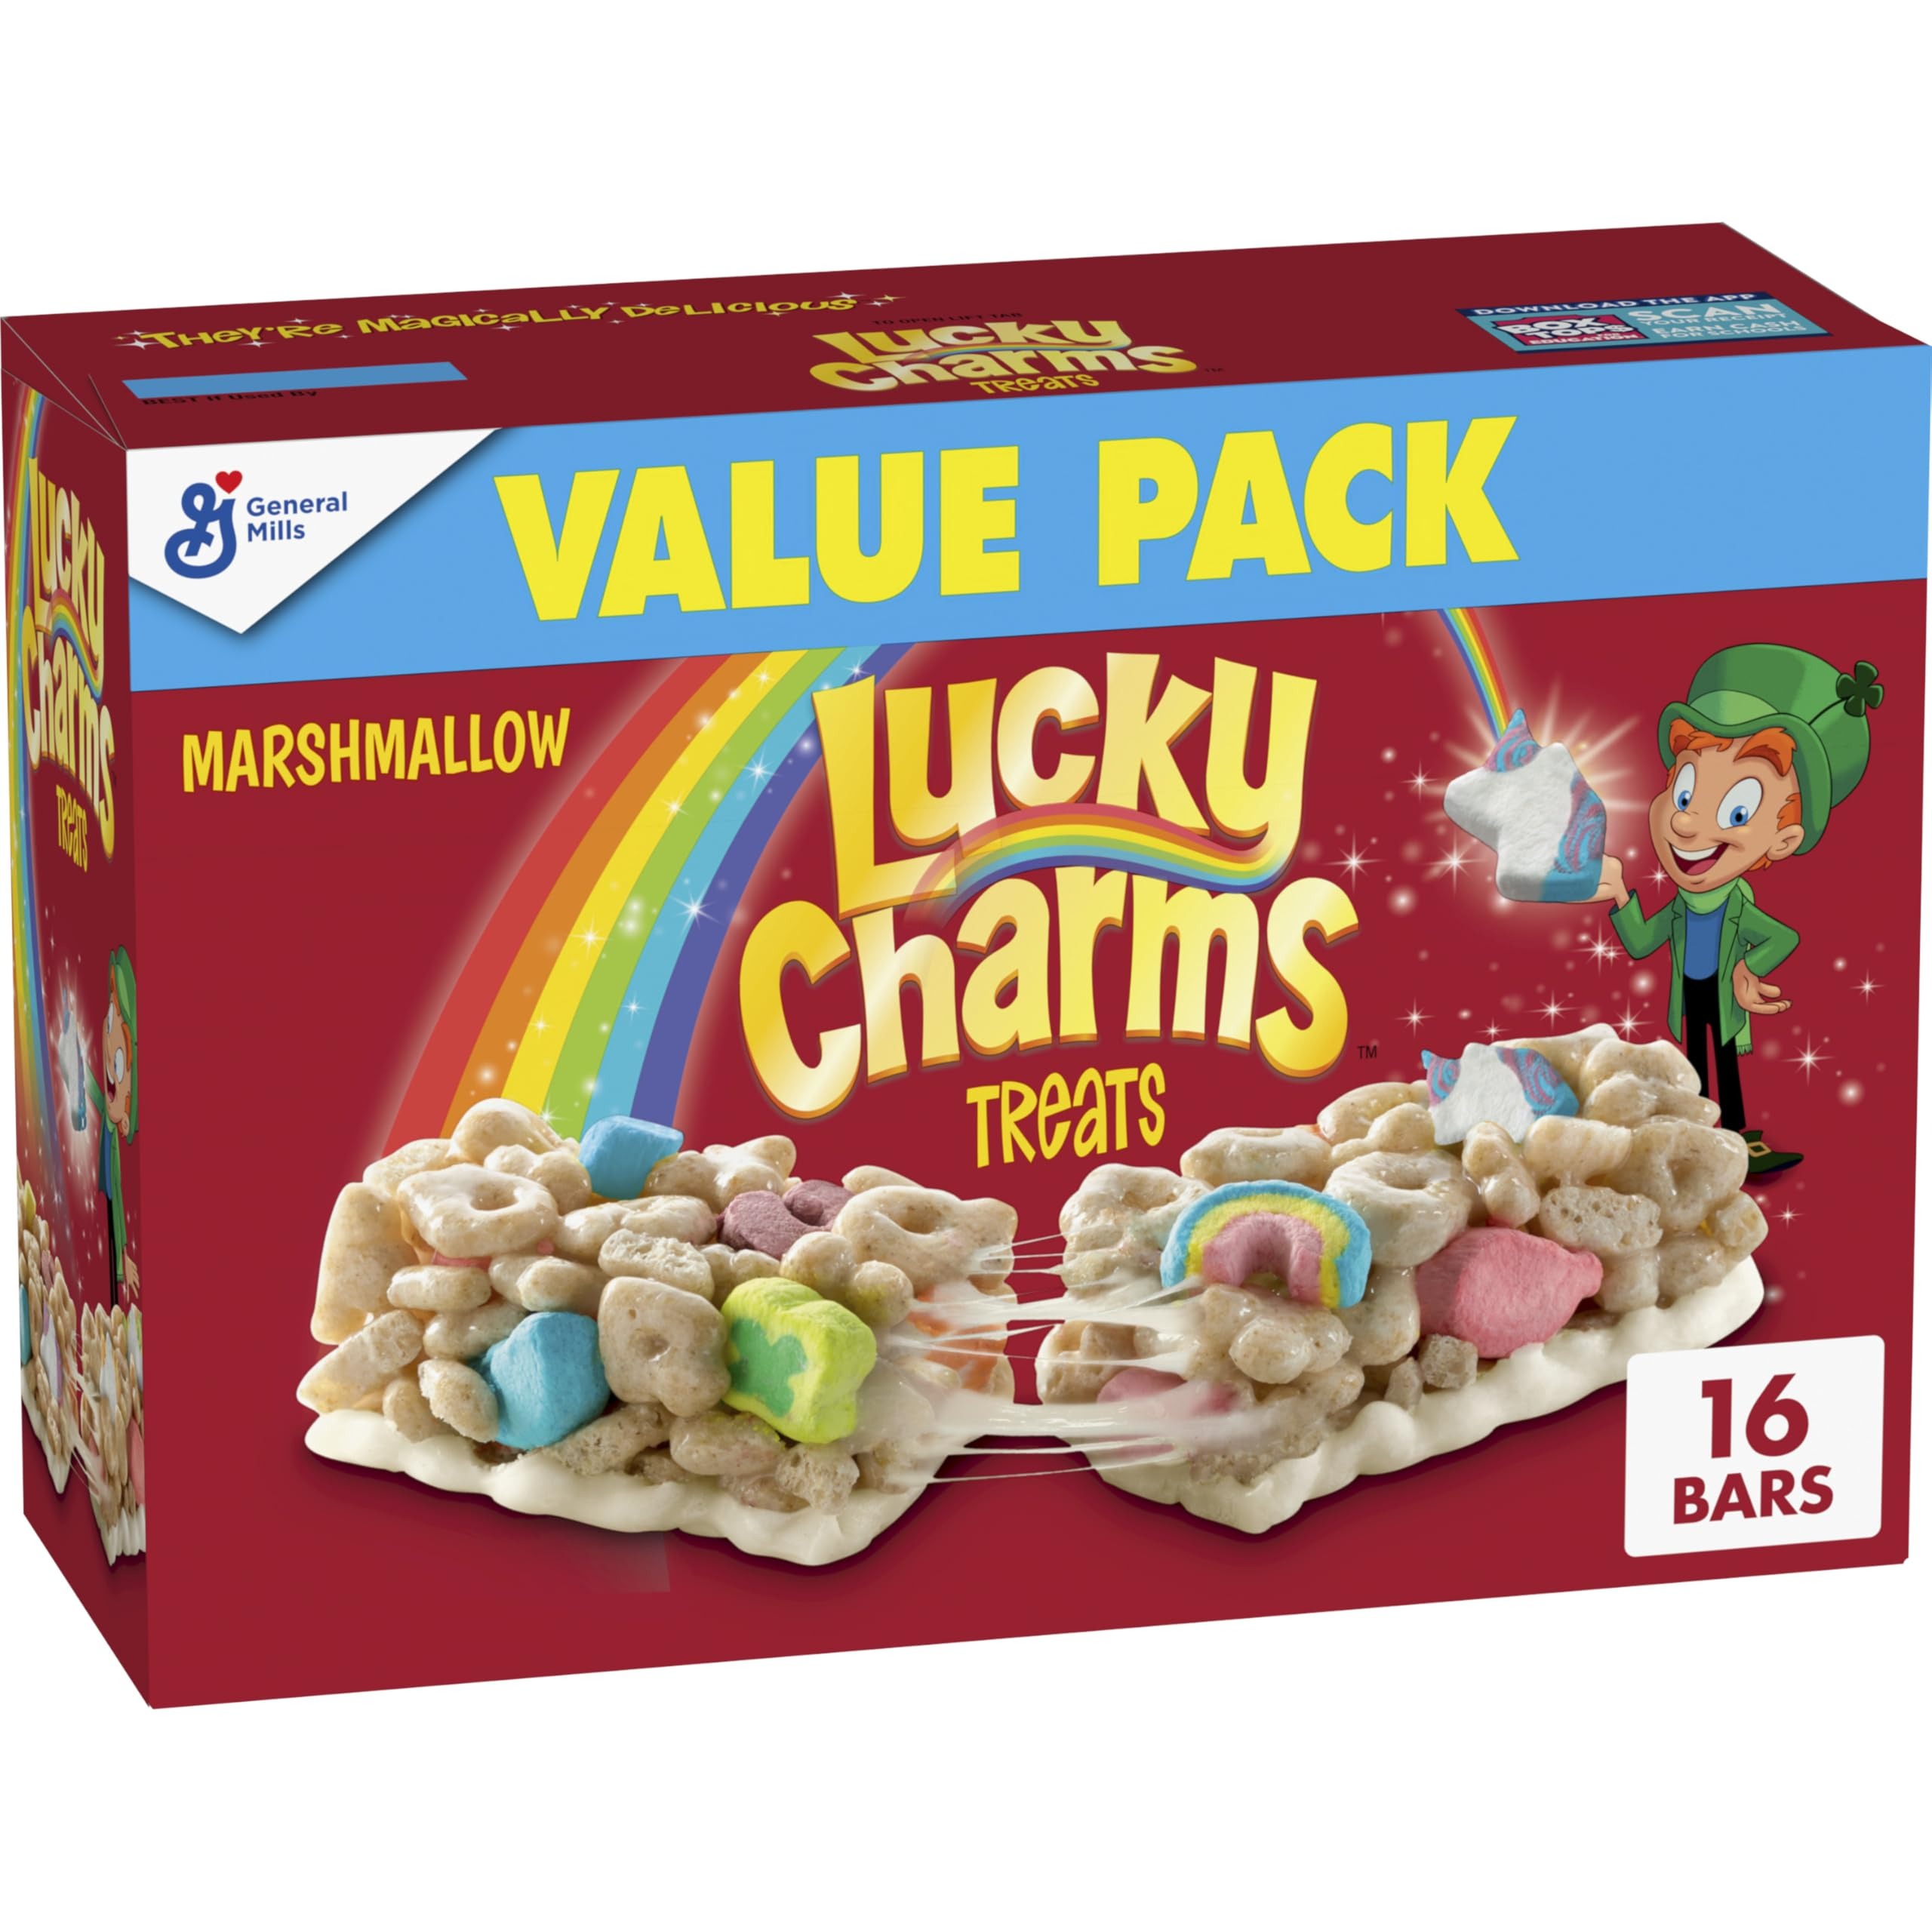
Item Name: Lucky Charms Marshmallow Value Pack St. Patrick's Day Cereal Treat Bars
Bullet Point 1: ST. PATRICK’S DAY: Lucky Charms Treats in limited edition St. Patrick's Day packaging are the perfect way to celebrate or sweeten up your holiday party
Bullet Point 2: CEREAL TREAT BARS: On-the-go snack bars combine the crunch of Lucky Charms Cereal with Lucky’s magical marshmallows and a creamy bottom coating for an irresistible treat
Bullet Point 3: ANYTIME SNACK: Leading up to St. Patty's Day, serve these individually wrapped bars as an on-the-go morning or afternoon snack for your lil’ leprechauns
Bullet Point 4: LEPRECHAUN TRAP: Enjoy the family fun activity of setting up the Leprechaun Trap following the instructions on the side of the box
Bullet Point 5: CONTAINS: One 13.6 oz Value Pack of Lucky Charms Treat Bars; Limited Edition St. Patrick’s Day packaging; 16 bars
Value: 13.6
Unit: Ounce

Price: 5.815